Pavel Bure

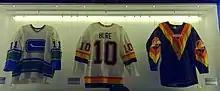
Bure's first game-worn Canucks jersey (centre) on display at Rogers Arena (also pictured on either side are Wayne Maki and Glen Hanlon's jerseys).

Entering the 1994 Stanley Cup Playoffs as the seventh seed, the Canucks went on a run to the Stanley Cup Finals. In the seventh game of the opening-round series against the Calgary Flames, Bure scored one of the most significant and well-known goals in Canucks' history. After receiving a breakaway pass from defenceman Jeff Brown, he deked and scored on Flames' goalie Mike Vernon in the second overtime to win the series. In game two of the second round against the Dallas Stars, Bure knocked enforcer Shane Churla to the ice with an elbow to the jaw. He also scored two goals in the game to help Vancouver to a 3–0 win. Although Bure was not initially penalized for the play, he was later fined $500 by the league. He recorded six goals and eight points in five games against the Dallas Stars, and against the Toronto Maple Leafs the following round scored four goals and six points in five games.